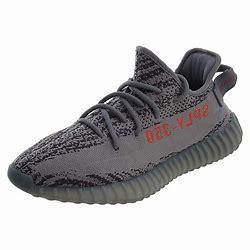
Brand: Adidas
Model: Yeezy